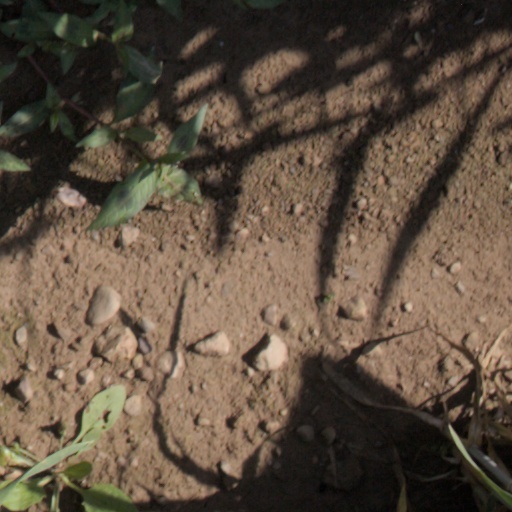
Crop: wheat